Third Punic War

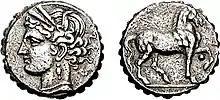

Modern scholars have advanced several theories as to why Rome was eager for war. These include: a Roman fear of Carthaginian commercial competition; a desire to forestall a wider war which might have broken out with the death of Masinissa, who was aged 89 at the time; the factional use of Carthage as a political "bogeyman", irrespective of its true power; a greed for glory and loot; and a desire to quash a political system which Rome considered anathema. No consensus has been reached regarding these and other hypotheses. Carthaginian embassies attempted to negotiate with Rome, which responded evasively. The large North African port city of Utica, some north of Carthage, went over to Rome in 149 BC. Aware that Utica's harbour would greatly facilitate any assault on Carthage, the Senate and the People's Assembly of Rome declared war on Carthage.